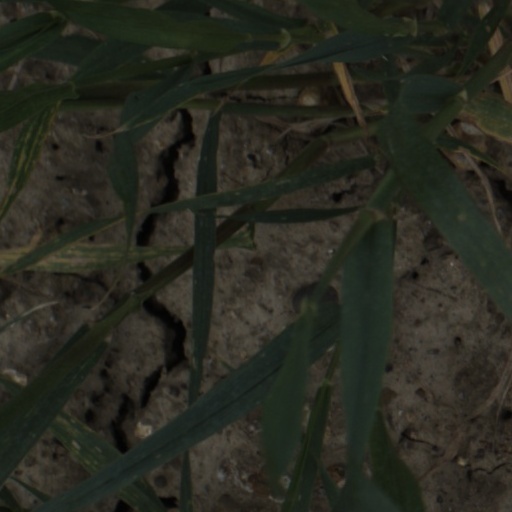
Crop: wheat